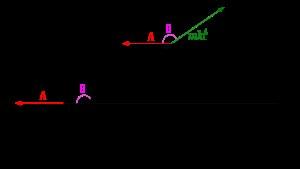
En mécanique classique, le vecteur de Runge-Lenz ou invariant de Runge-Lenz est un vecteur utilisé principalement pour décrire la forme et l'orientation de l'orbite d'un corps astronomique autour d'un autre, comme dans le cas d'une planète autour d'une étoile.